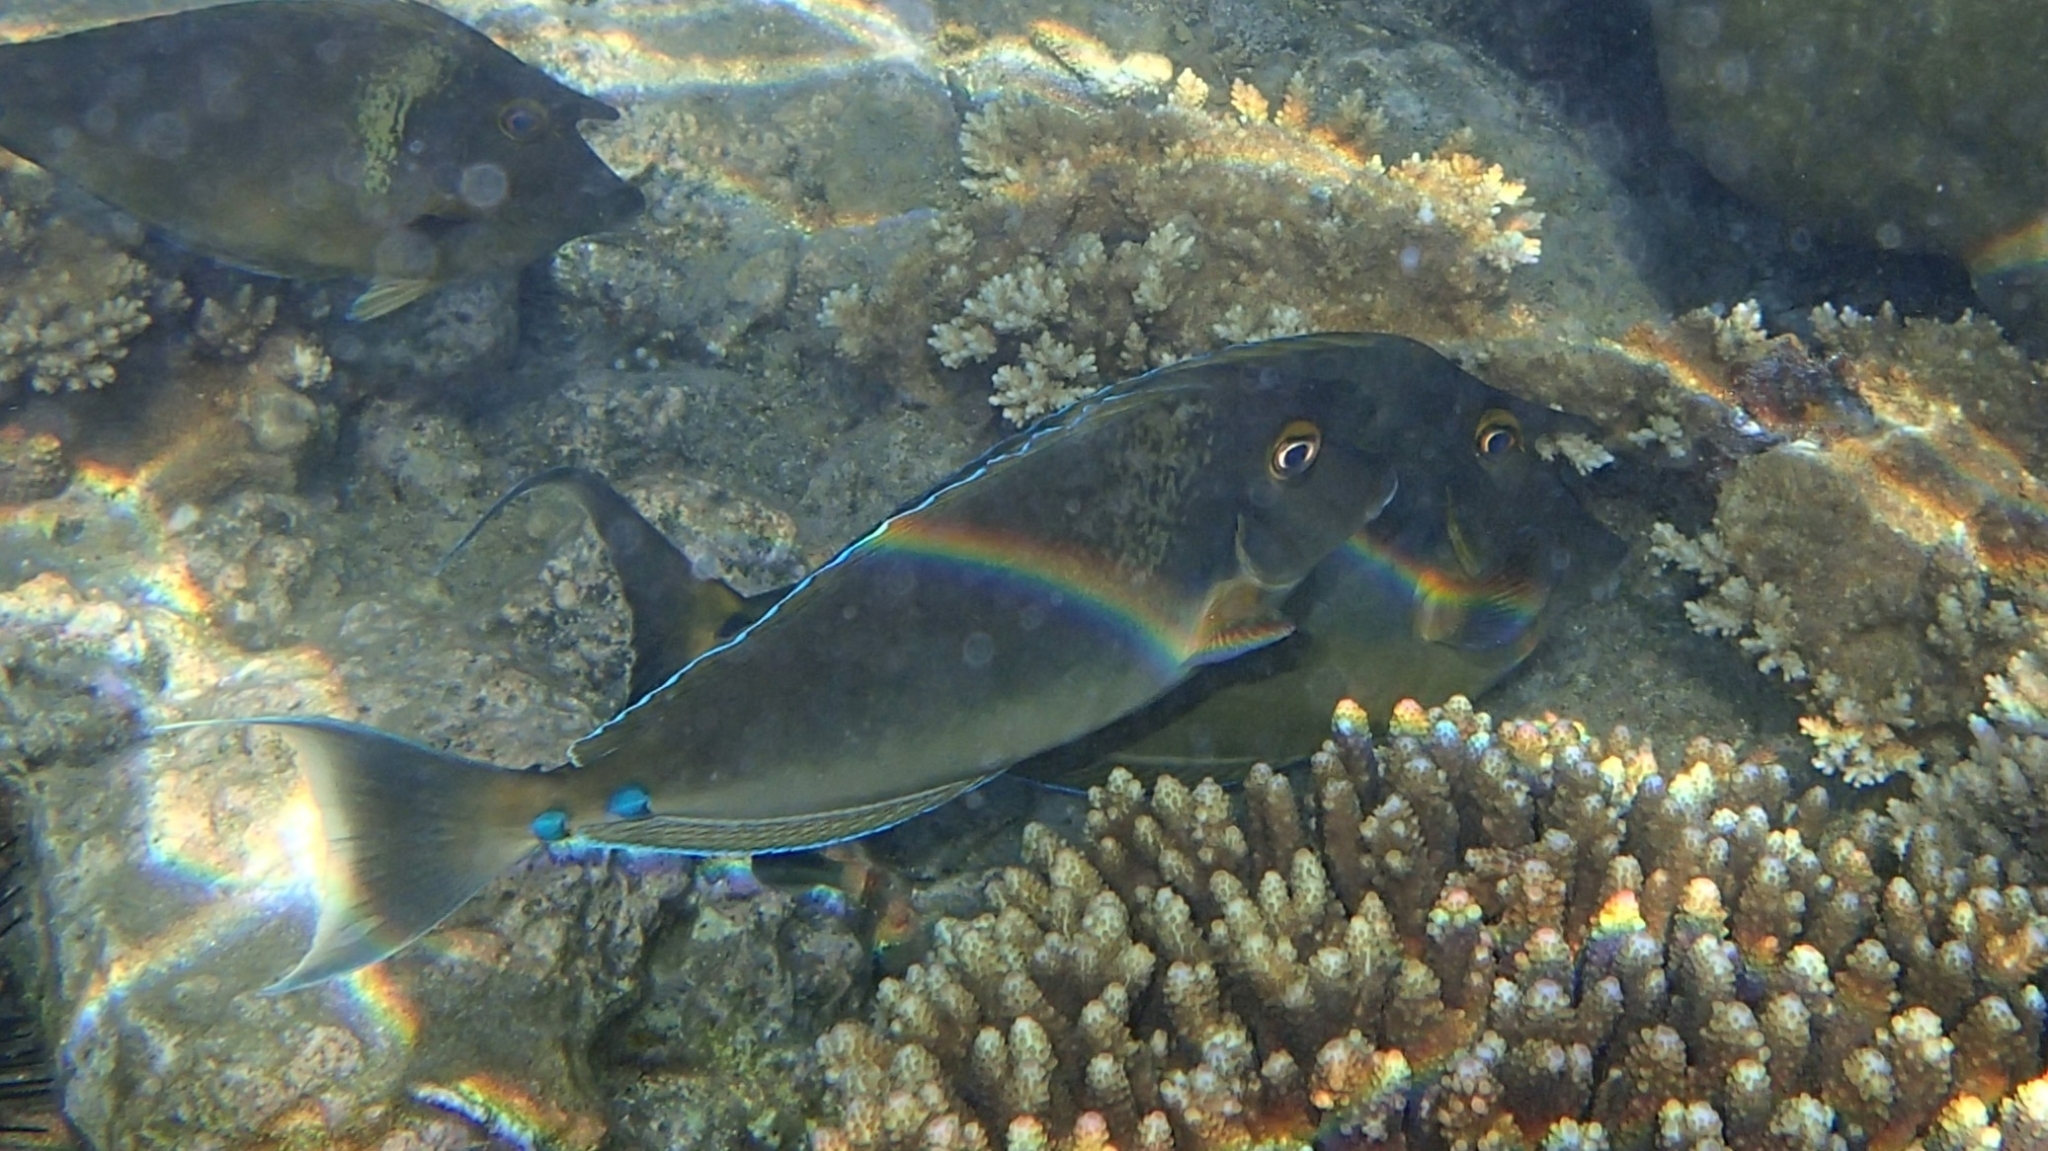
Naso unicornis (Bluespine Unicornfish)